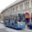
Label: bus